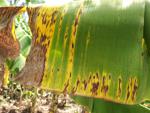
Label: segatoka